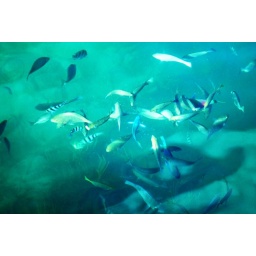
The fish swarming around the base of the jetty